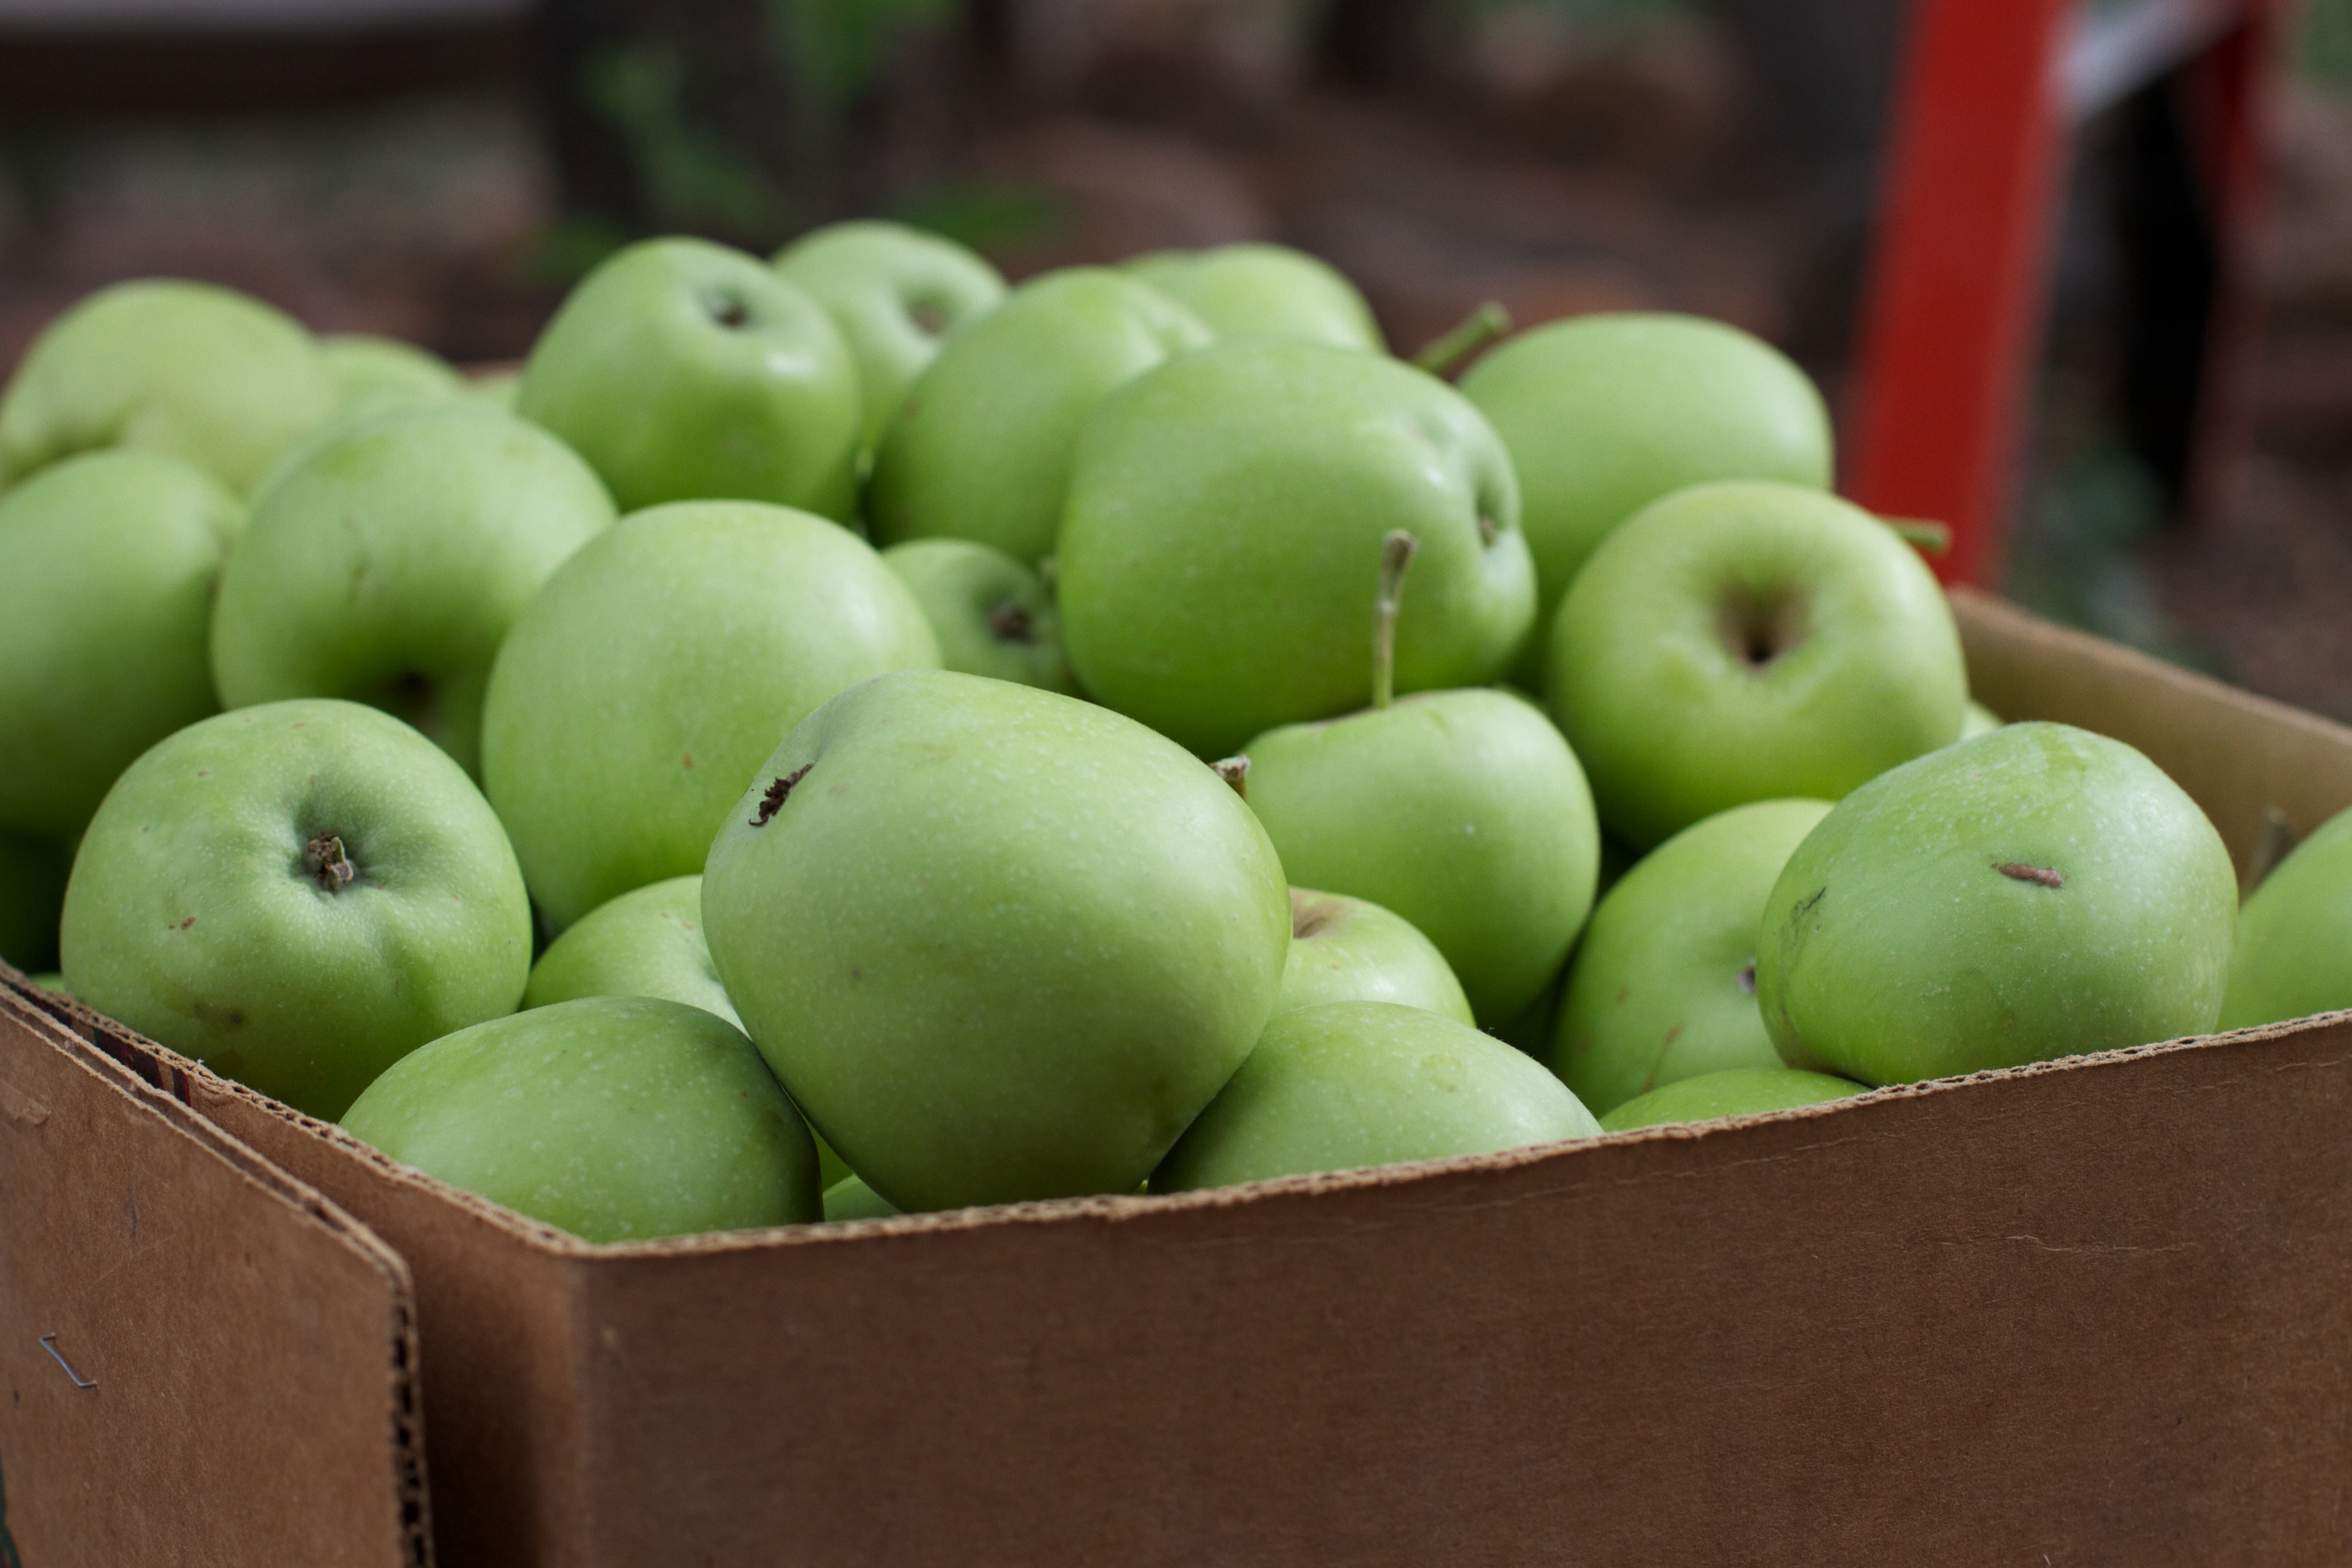
apple, plant, fruit, food, green, produce, flowering plant, rose family, land plant